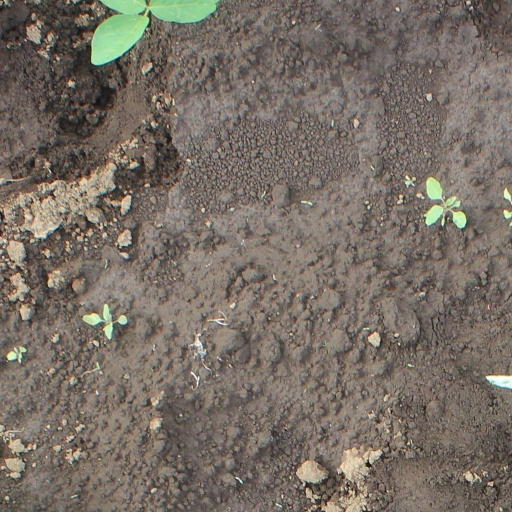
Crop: soybean